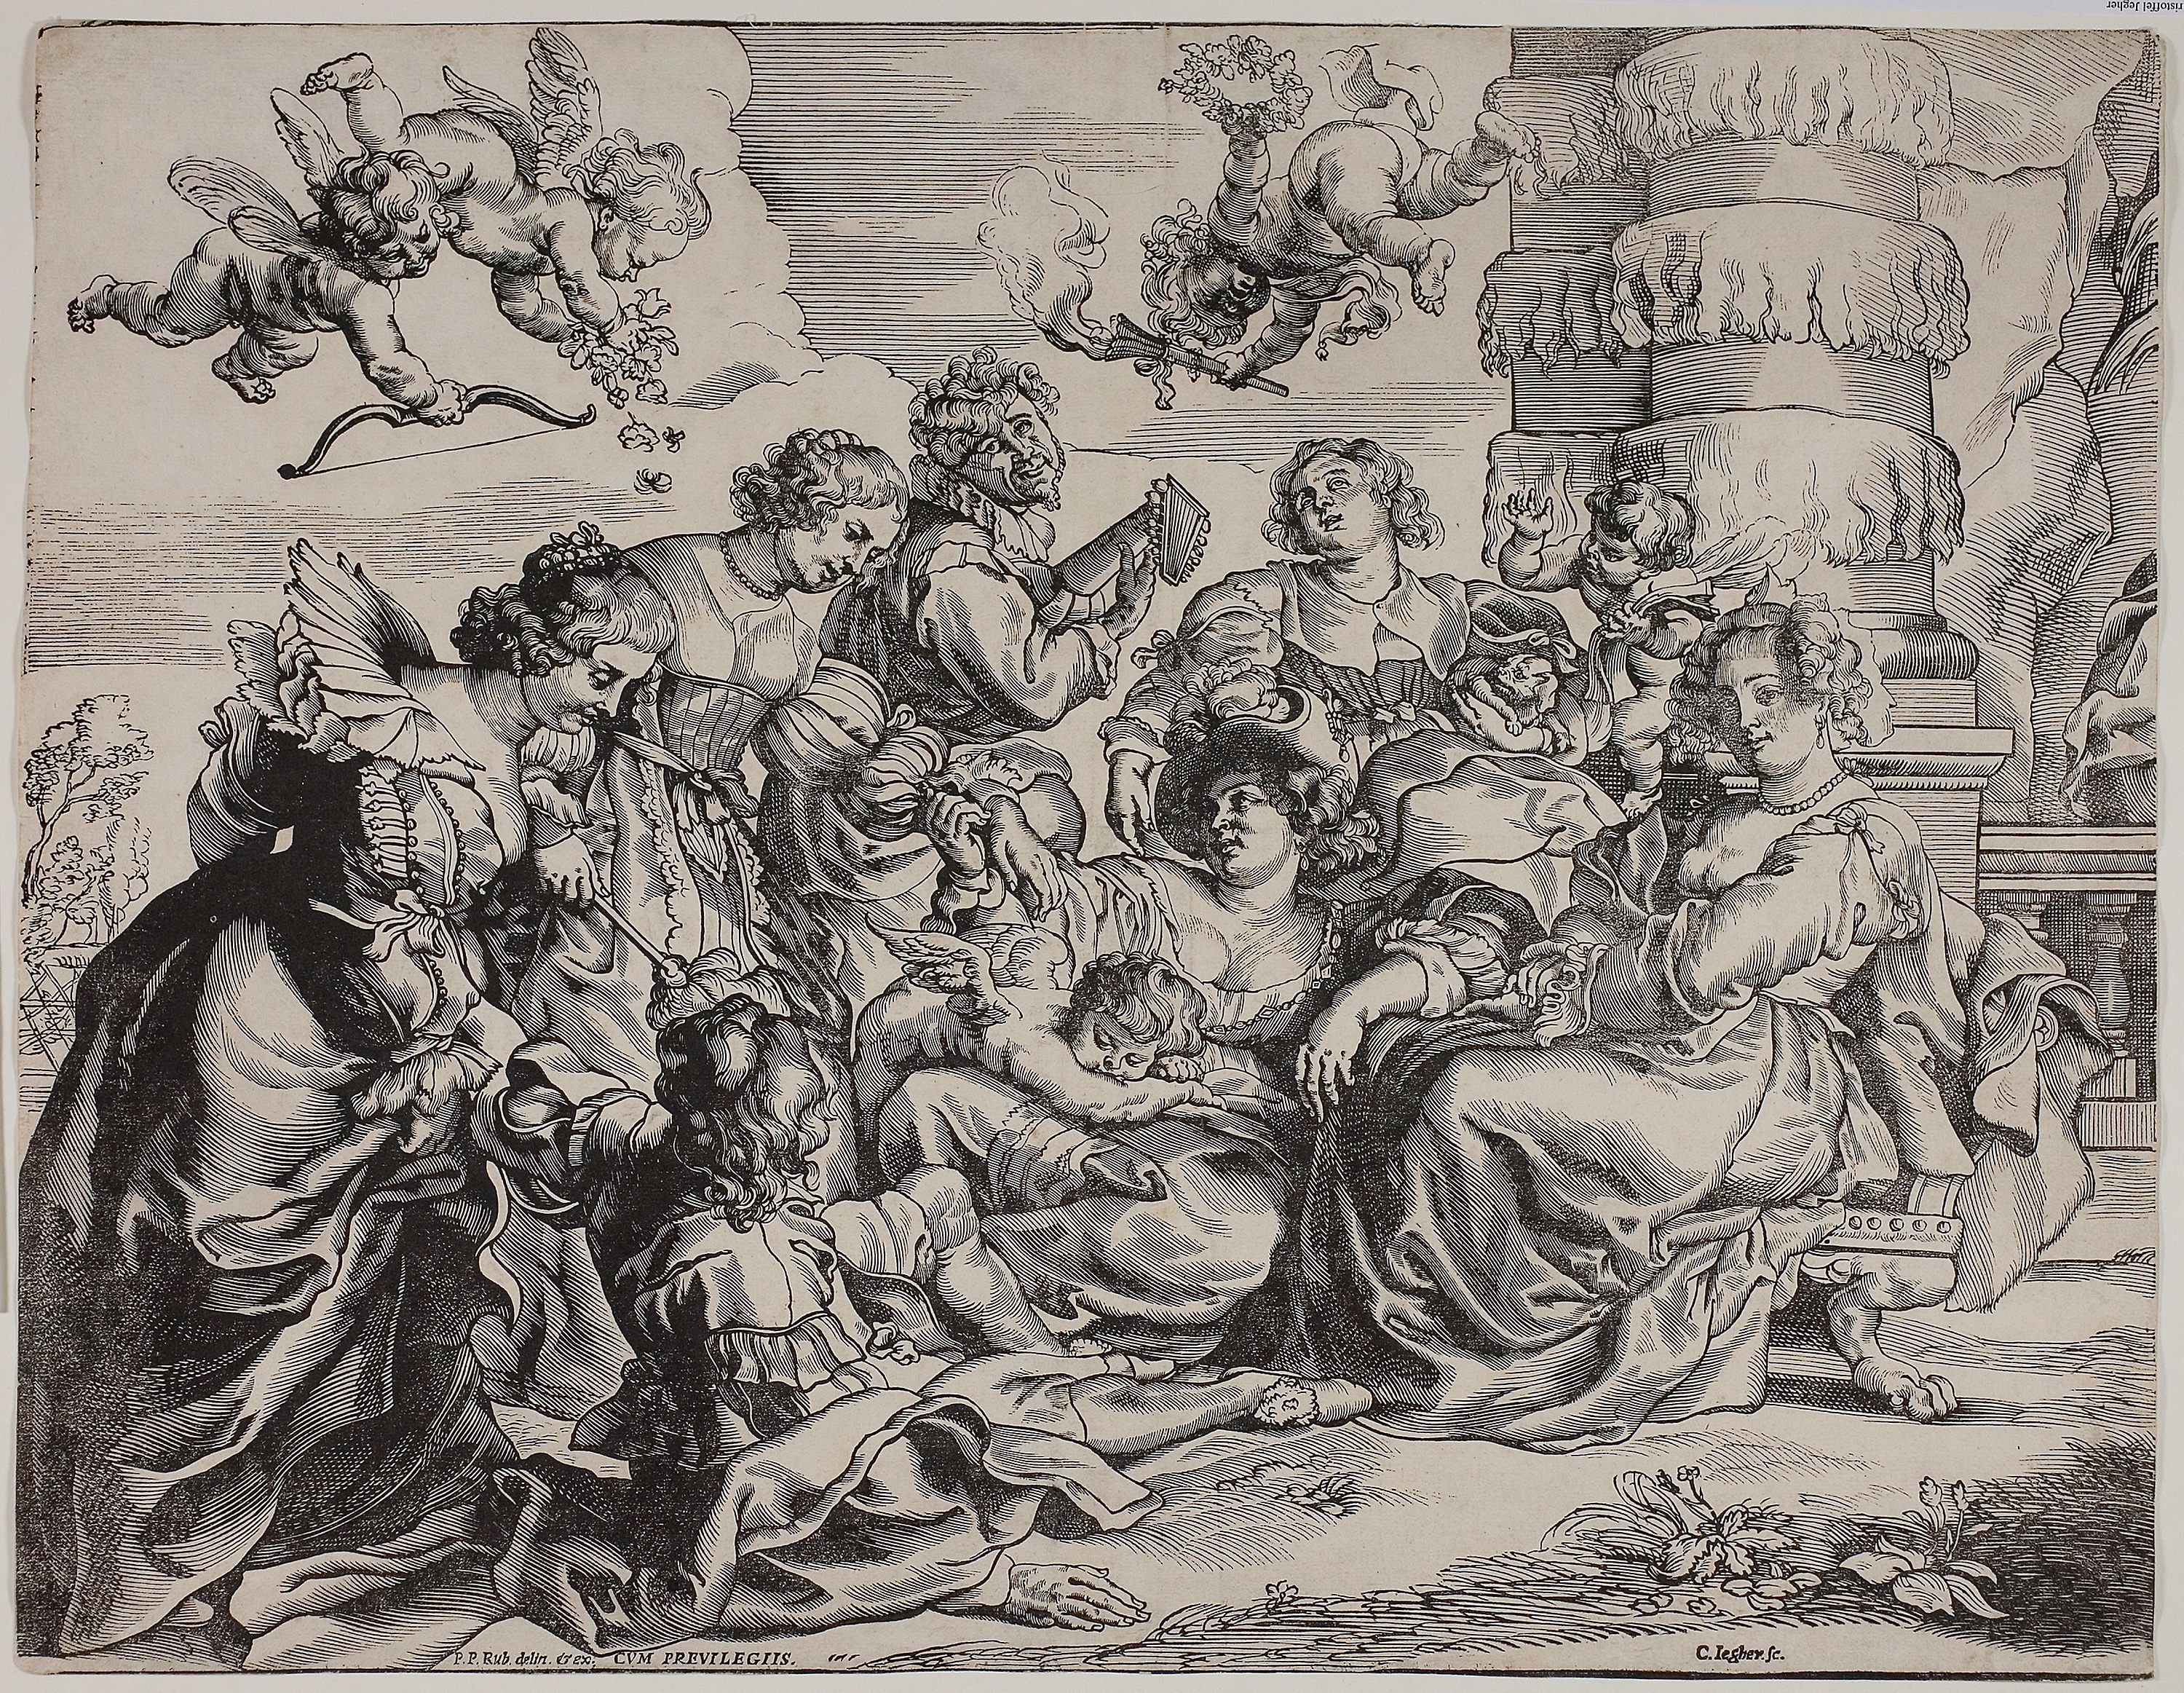
black and white, history, art, monochrome, middle ages